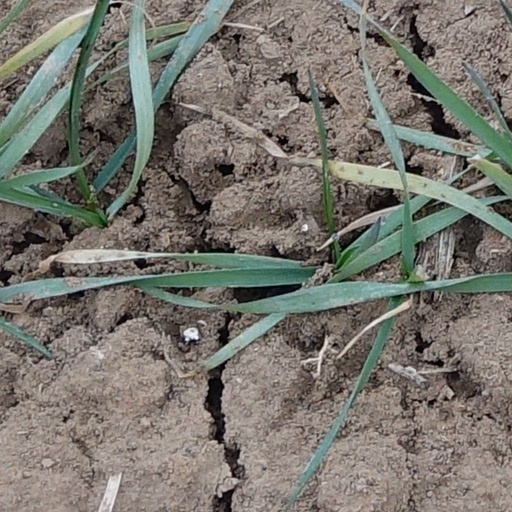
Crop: wheat